Derrag

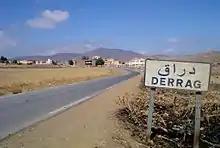

Derrag is located on the southern side of the Tellian Atlas, west of the Oursenis. It is located within the Bled Derrag area in the corner between the forests of Chaoun and Boumedienne, separated from the high plateau by the Taguensa and Djebel Azzeba. The area is bordered by mountains or two sides and the steppe on the third.